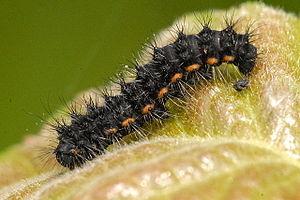
Eilema lurideola, la Lithosie complanule ou Lithosie plombée, est une espèce de lépidoptères de la famille des Arctiidae ou des Erebidae selon les classifications. On la trouve dans toute la région paléarctique et au Proche-Orient.